Kurkse tragedy

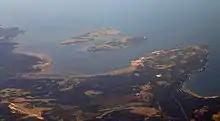
Aerial view of the Kurkse Strait (left of the center of the image) and the Pakri Islands

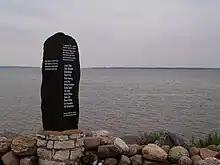
Memorial for Kurkse tragedy

The Kurkse tragedy occurred on 11 September 1997, when 14 Estonian soldiers of the Baltic Battalion drowned in the Kurkse Strait during a dangerous training maneuver. The Kurkse tragedy is the deadliest accident in the Estonian Defence Forces since the country regained independence in 1991.